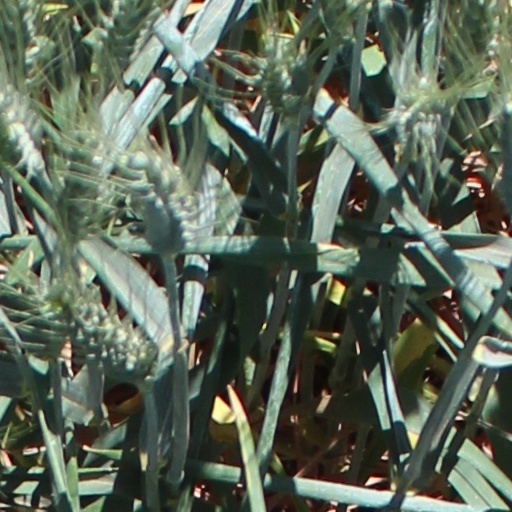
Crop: wheat